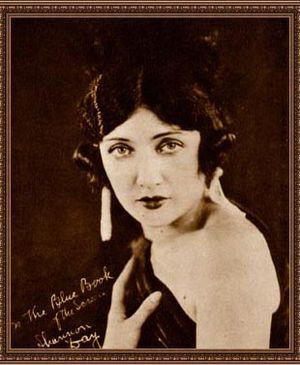
Sylvia Day, née le 5 août 1896 à New York où elle est morte le 24 février 1977, est une actrice américaine, connue comme Shannon Day.